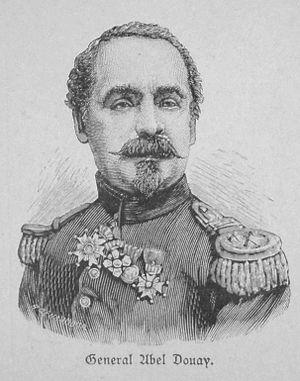
Abel Douay est un général français tombé lors de la guerre de 1870.